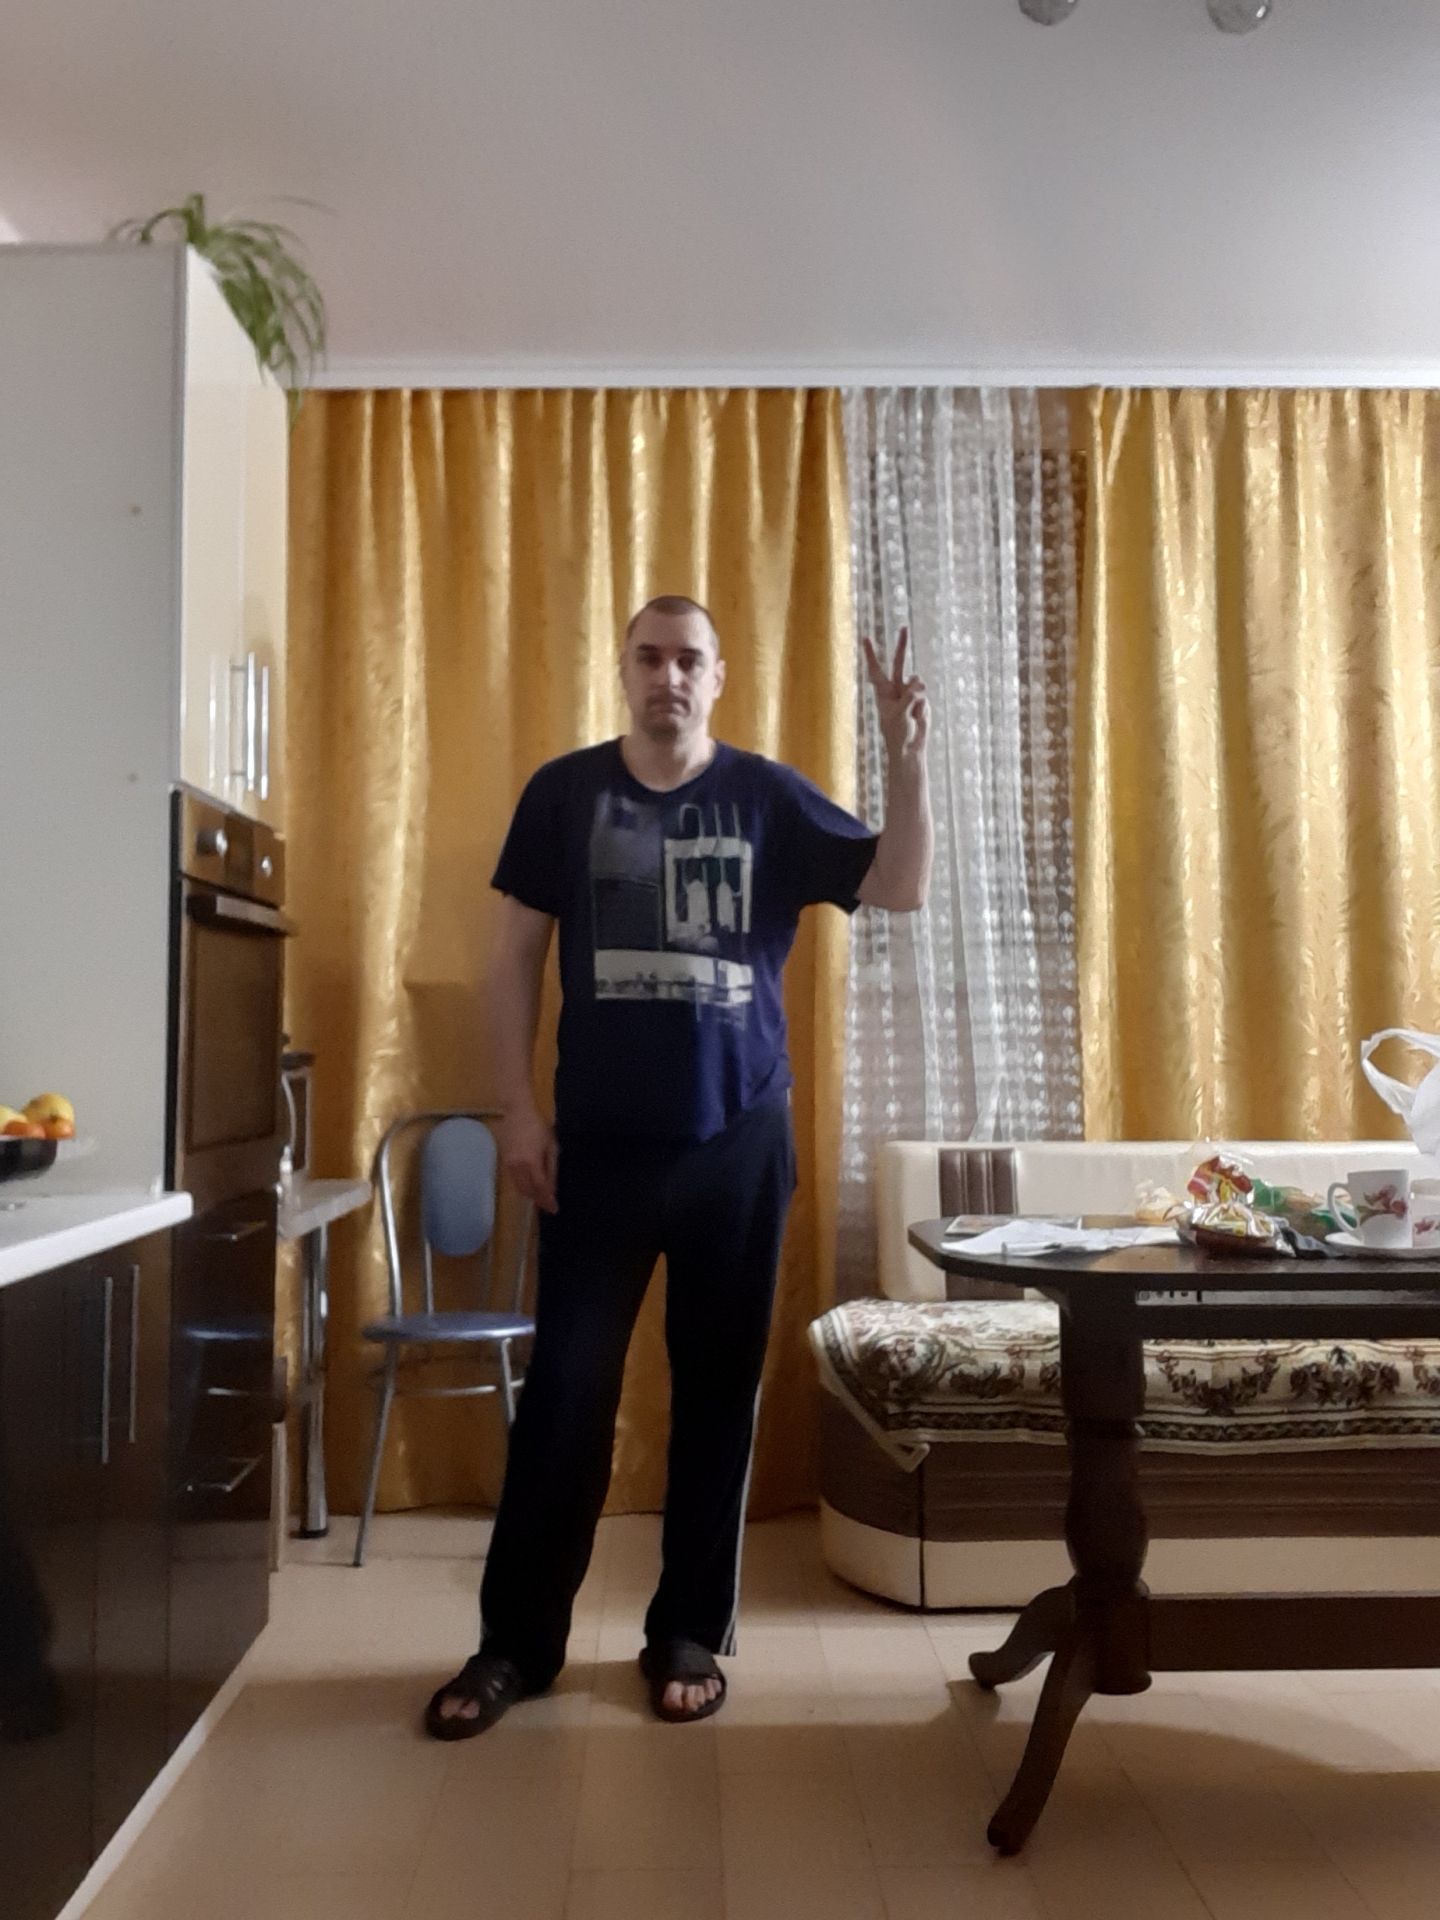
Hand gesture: peace